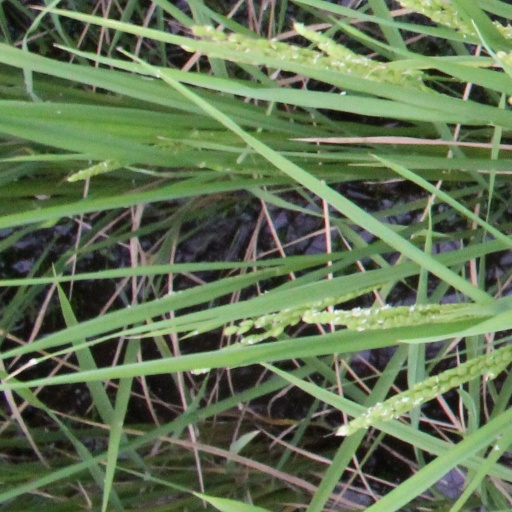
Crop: rice